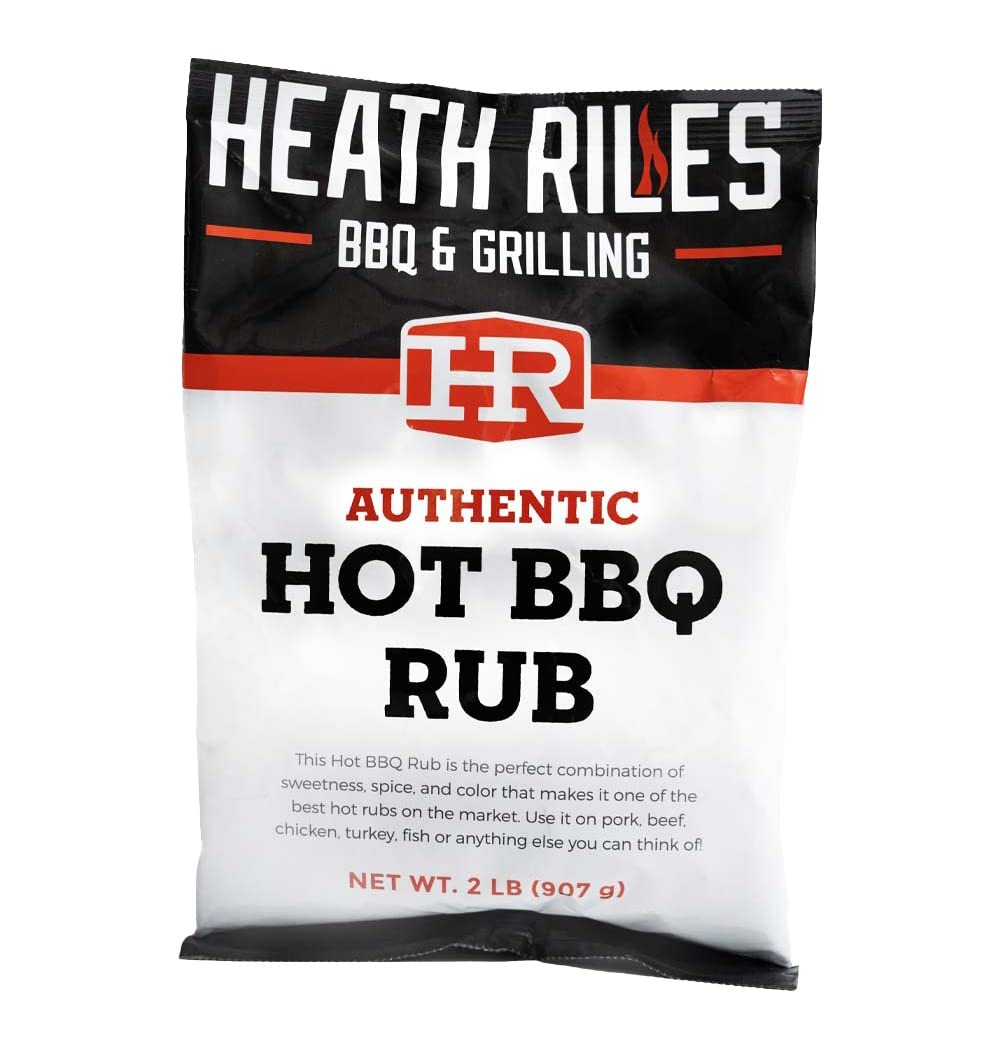
Item Name: Heath Riles BBQ Rub - Hot Seasoning, Champion Pitmaster Recipe, Legendary BBQ Rubs For Smoking & Grilling, 70+ BBQ Championships, 2 lb./32 oz.
Bullet Point 1: AUTHENTIC HOT BBQ RUB: This Hot BBQ Rub is the perfect combination of sweetness, spice and color that makes it one of the best hot rubs on the market. Use it on pork, beef, chicken, turkey, fish or anything else you want to spice.
Bullet Point 2: PURE INGREDIENTS: Finally a bbq seasoning you can feel good about. We include only the ingredients that pack a flavorful punch, and none of the harmful ones that other spice companies do.
Bullet Point 3: AWARD-WINNING FLAVOR: With over 70 + championships & multiple perfect score category awards in MBN & KCBS, it's safe to say Heath Riles knows flavor.
Bullet Point 4: USE IT ON ANYTHING & EVERYTHING: Whether you use it as a chicken rub, pork rub, brisket rub, or rib rub, our award-winning seasonings are sure to wow your tastebuds and spice up a previously bland meal.
Bullet Point 5: MADE IN THE USA: All of our mouth-watering products are proudly made in America in the state of Mississippi.
Product Description: Whether you are a backyard chef or competitive pit-master, Heath Riles rubs are sure to spice up any meal you're mastering.
Value: 32.0
Unit: Ounce

Price: 24.99